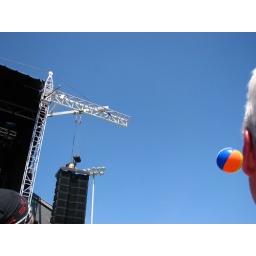
Sir, there's a beach ball in your ear.